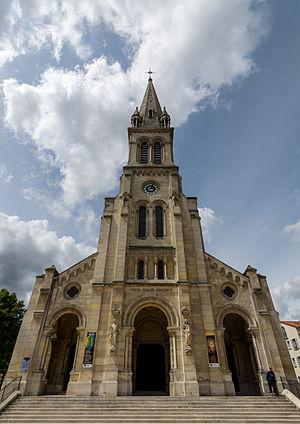
Parvis de la Basilique d'Argenteuil
Antoine Joseph Batut, né le 25 mars 1882 à Arcueil et mort le 10 février 1947 à Villeneuve-le-Roi est un prêtre séculier de l’ex-diocèse de Versailles dont le ministère se déroule dans deux paroisses : celle de la basilique Saint-Denys d'Argenteuil et celle de la Faisanderie de Villeneuve-le-Roi. Dans chacune d'elles il se consacre particulièrement à l'animation et la direction du patronage paroissial.
Argenteuil est une commune française située dans le département du Val-d'Oise, en région Île-de-France.
La Saint-Georges d'Argenteuil est un patronage paroissial fondé à Argenteuil, dans le Val-d'Oise, en 1884, sous l'appellation de patronage Saint-Denys, quatorze ans avant la création de la Fédération des sociétés catholiques de gymnastique à laquelle il adhère en 1901.